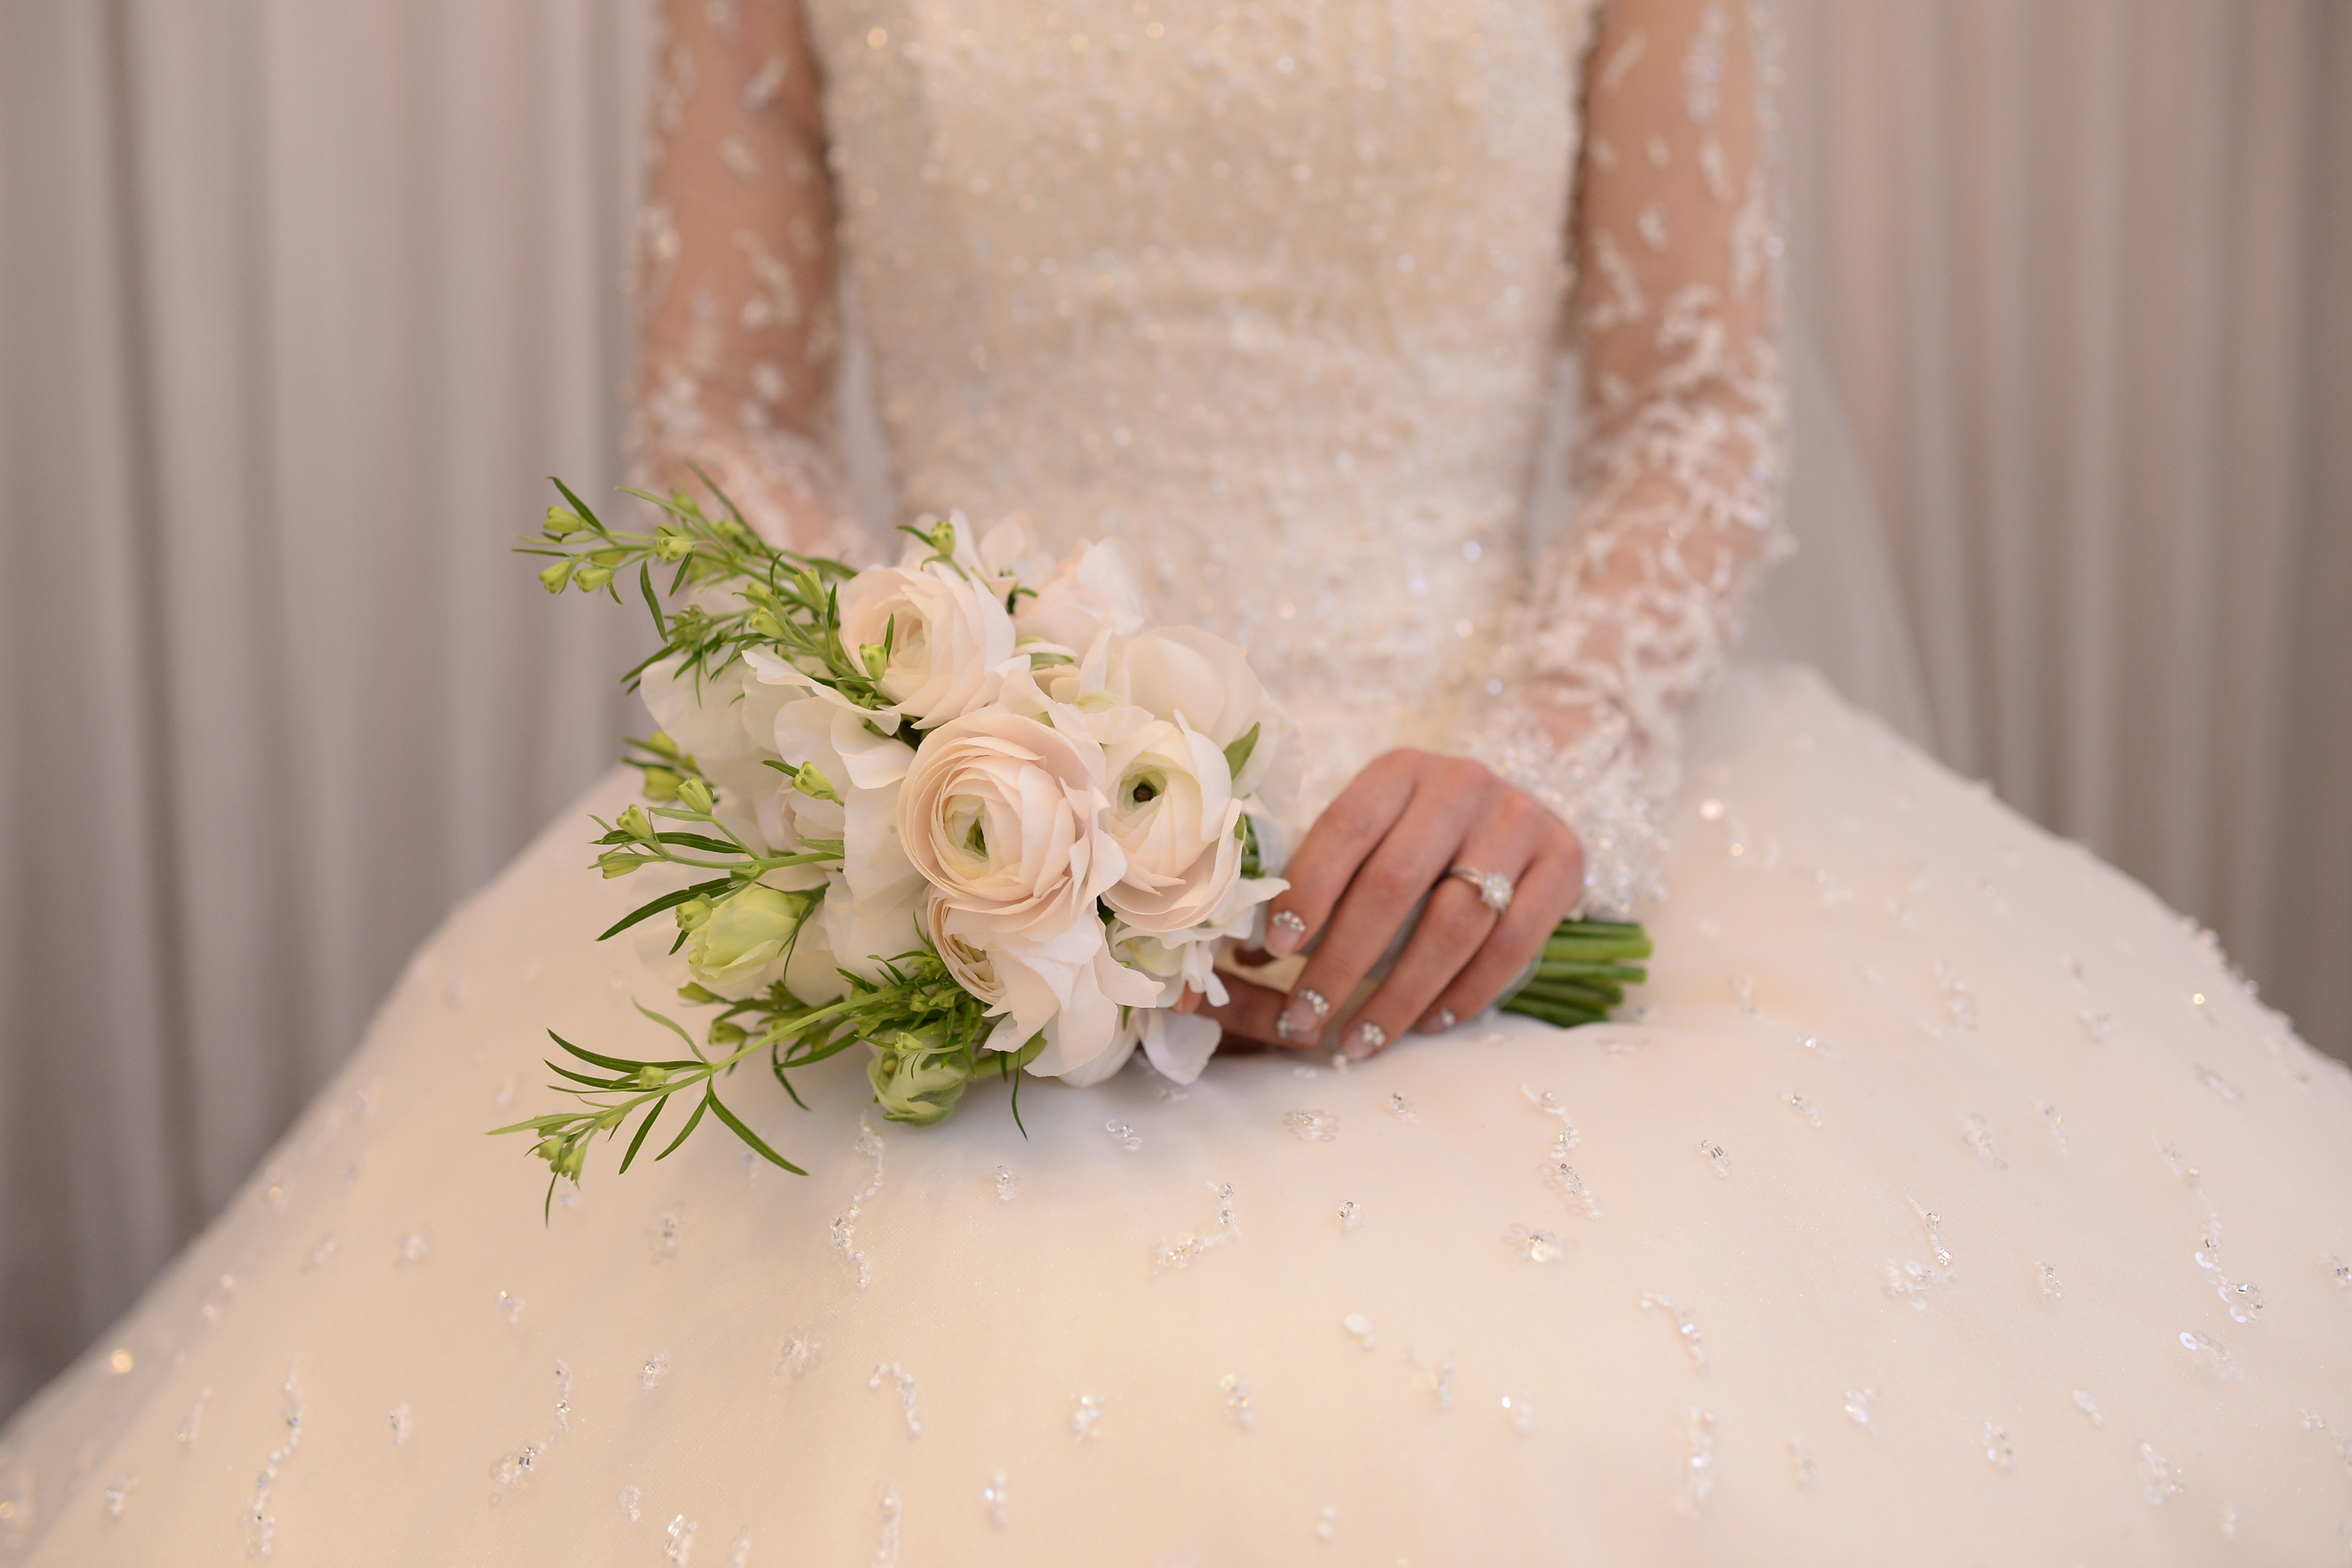
photograph, wedding dress, dress, pink, gown, bridal clothing, bouquet, bride, yellow, flower, wedding ceremony supply, bridal accessory, floristry, flower arranging, plant, ceremony, marriage, floral design, wedding, rose, rose family, peach, hand, cut flowers, fashion accessory, petal, rose order, garden roses, headpiece, lace